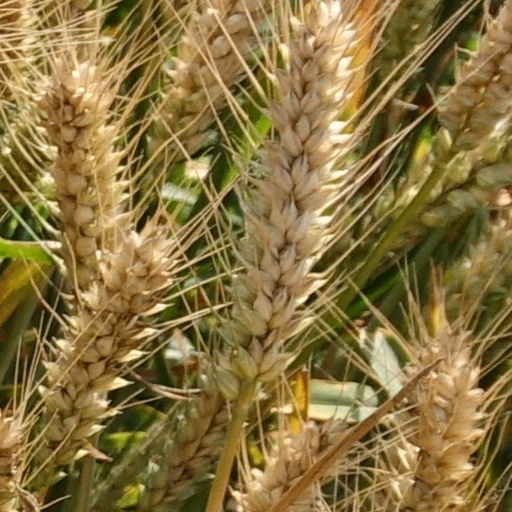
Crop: wheat